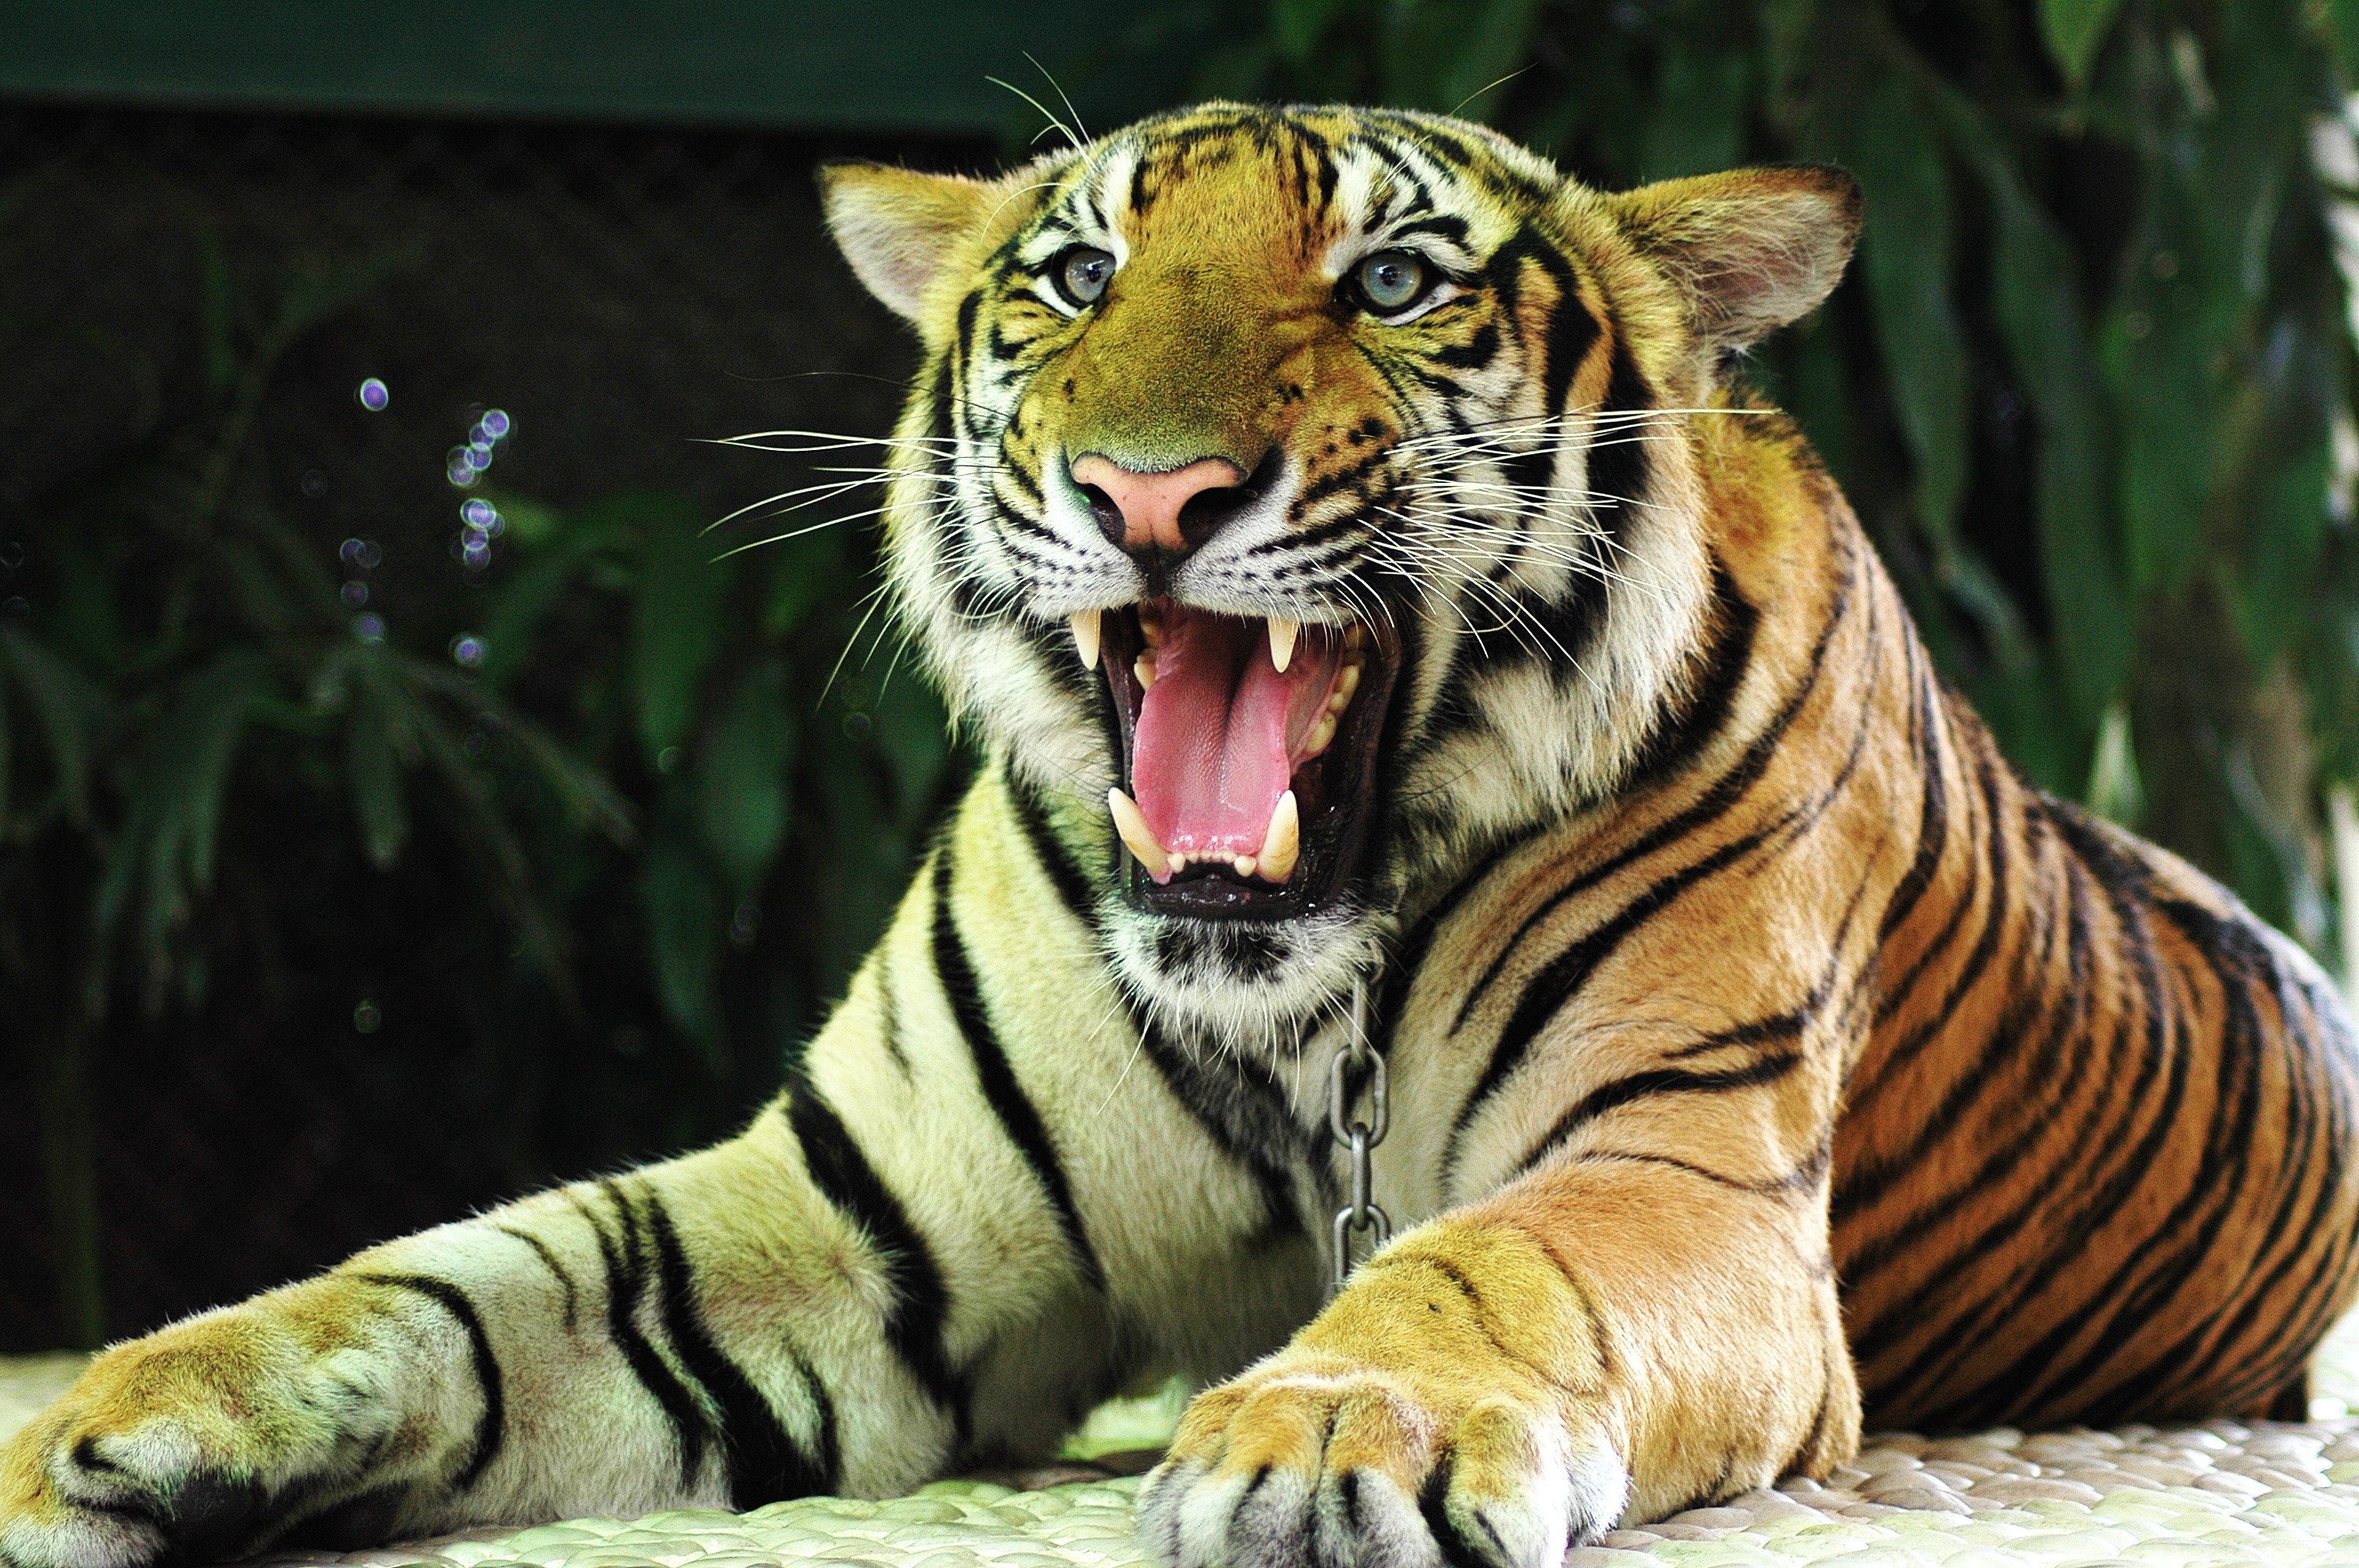
wildlife, zoo, cat, mammal, fauna, thailand, whiskers, tiger, vertebrate, big cats, cat like mammal